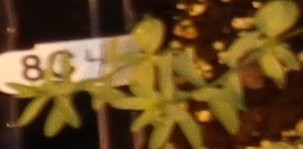
Label: Flax